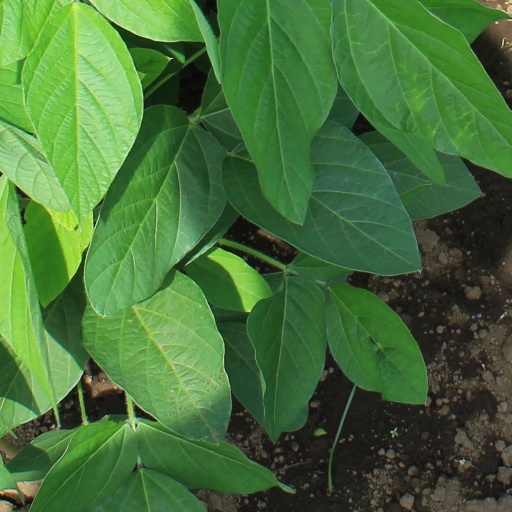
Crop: soybean